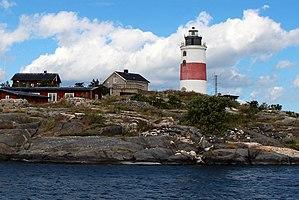
Le phare de Söderarm est un feu inactif situé sur la petite île de Söderarm en mer d'Åland, appartenant à la commune de Norrtälje, dans le Comté de Stockholm.